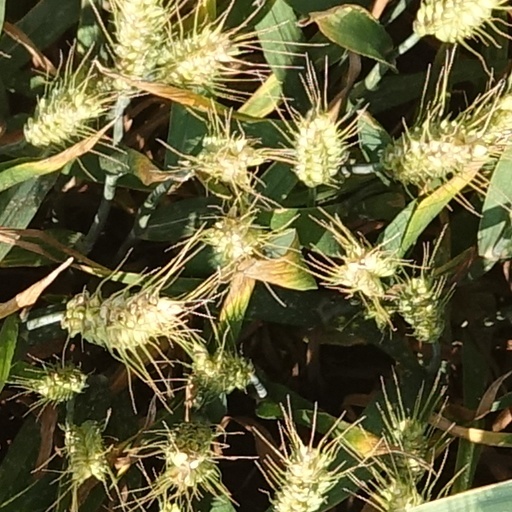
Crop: wheat